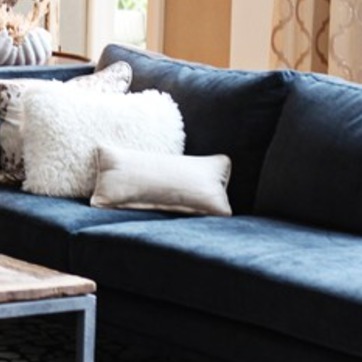
Material: fabric